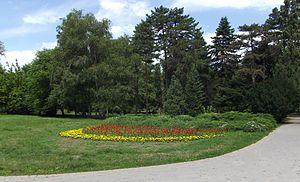
L'ensemble de Jodna banja à Novi Sad est un ensemble thermal et hospitalier situé à Novi Sad, la capitale de la province de Voïvodine, en Serbie. Construit au début du XXᵉ siècle, il est inscrit sur la liste des entités spatiales historico-culturelles de grande importance de la République de Serbie.